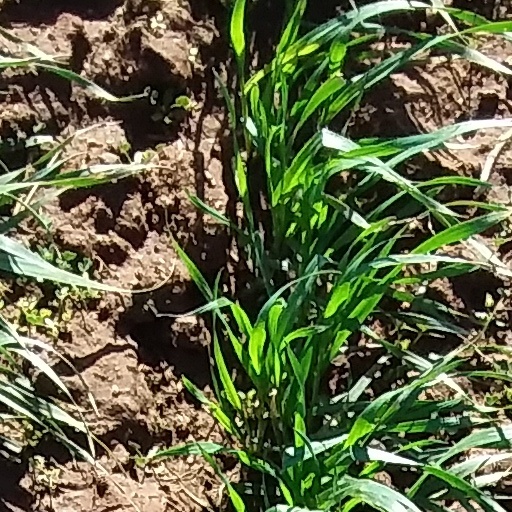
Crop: wheat